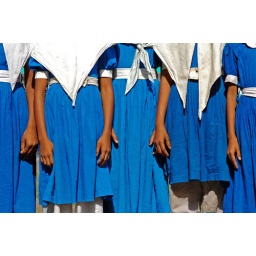
Close-up on the hands and body of schoolgirls of a muslim school, standing in line, wearing their blue school uniform